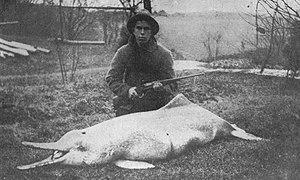
Le dauphin de Chine ou Baiji est un dauphin d'eau douce vivant uniquement dans le fleuve Yangzi Jiang, en Chine. Il est avec le Vaquita le cétacé le plus menacé d'extinction. Aujourd'hui il est peut-être même éteint. C'est le seul membre de son genre. D'autres noms communs lui sont connus : dauphin du Chang Jiang, dauphin du Yangzi, déesse du Yangzi et en chinois baiji.